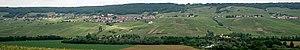
Le parc naturel régional de la Montagne de Reims est un parc naturel régional français situé dans l'Ouest du département de la Marne, en région Grand Est, dans le quart Nord-Est de la France. Datant de 1976, il est le second parc naturel créé au sein de la région Champagne-Ardenne, après celui de la forêt d'Orient.
Venteuil est une commune française, située dans le département de la Marne en région Grand Est.